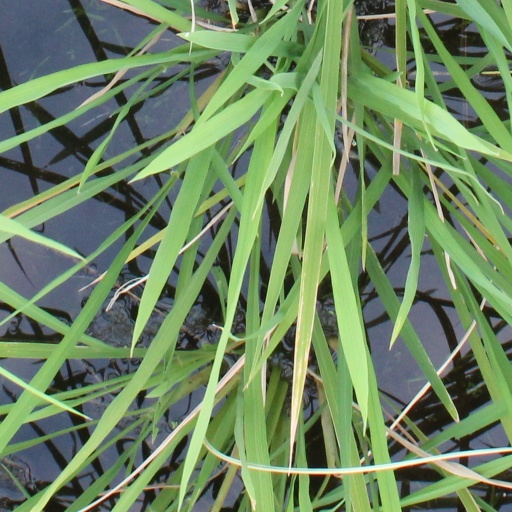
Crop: rice